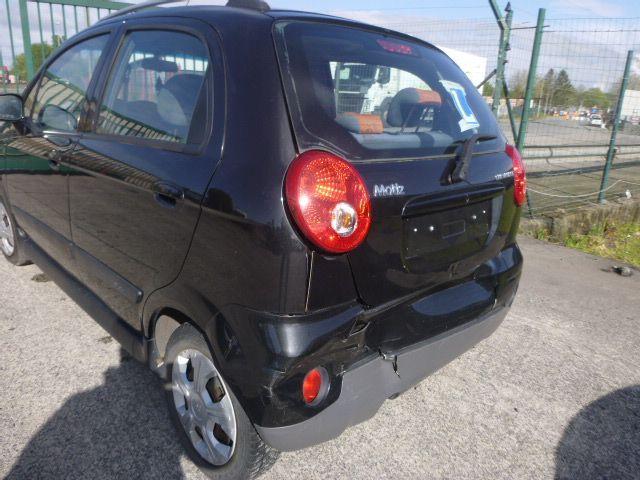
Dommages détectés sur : feu arrière droit, feu arrière gauche, pare-choc arrière, plaque d'immatriculation arrière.
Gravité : mineur